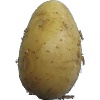
Label: white_potato